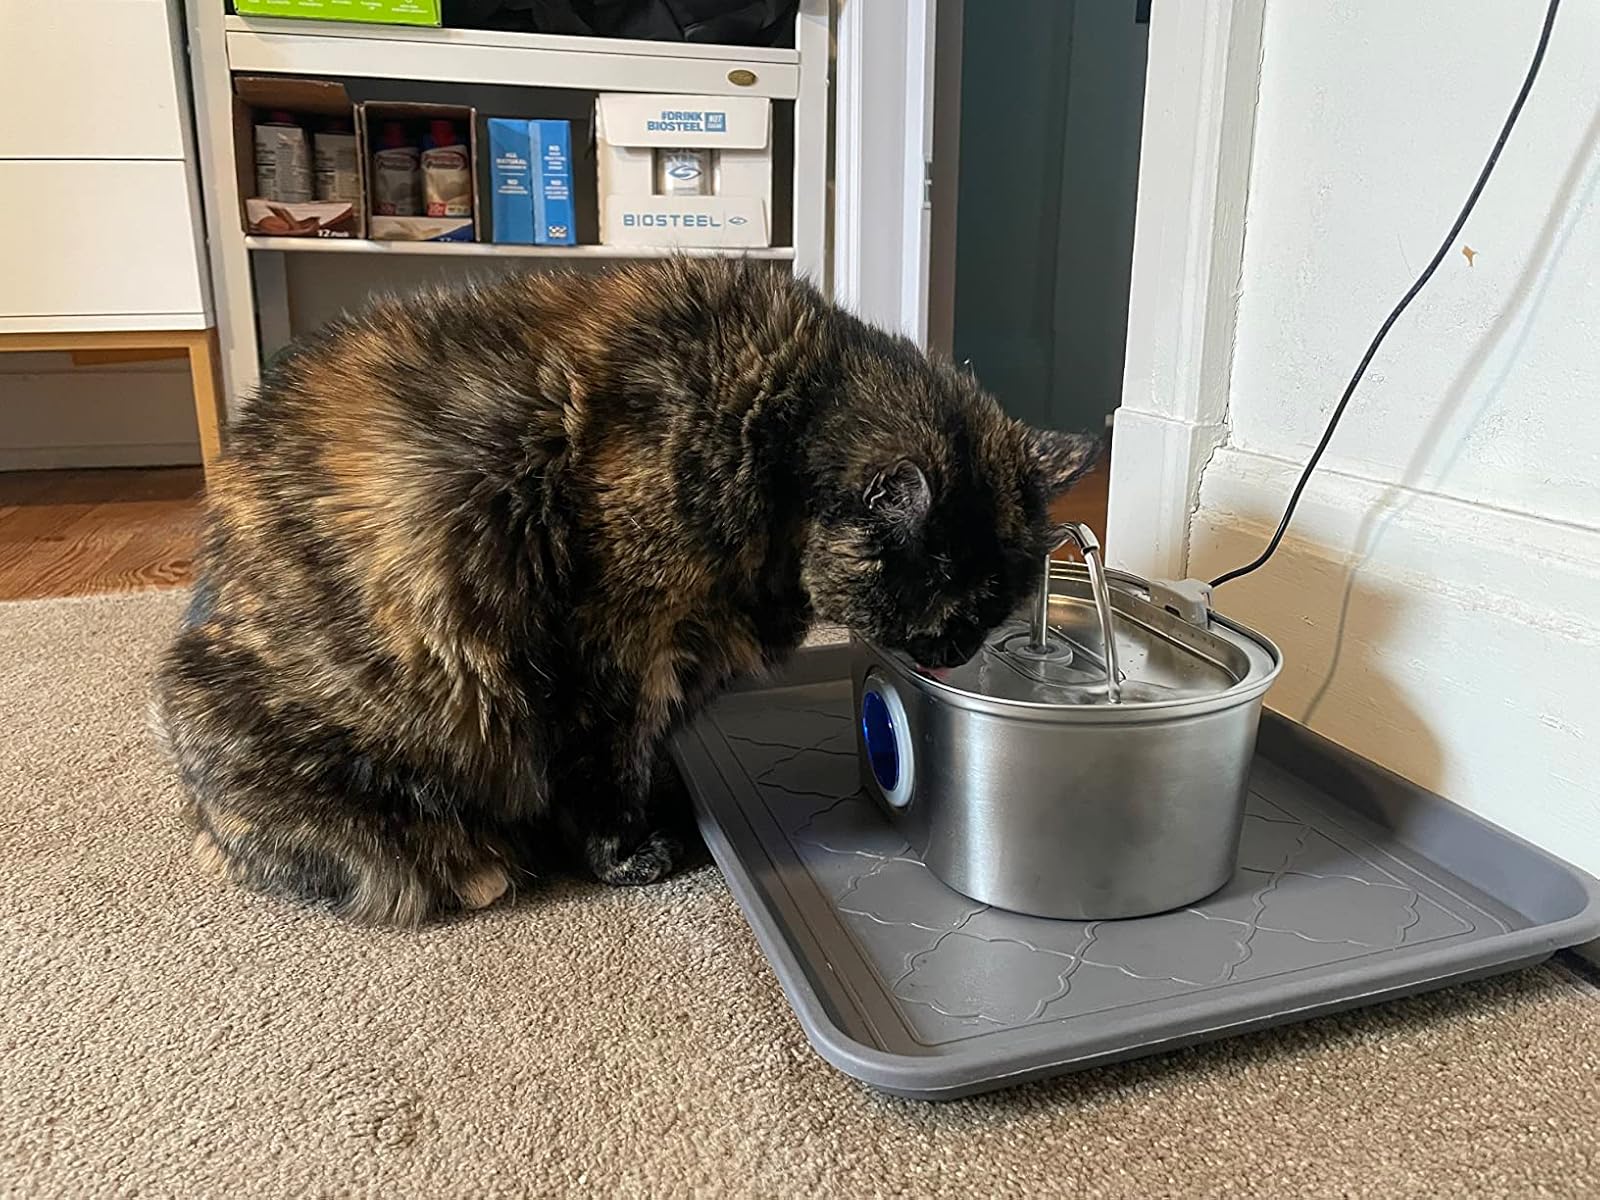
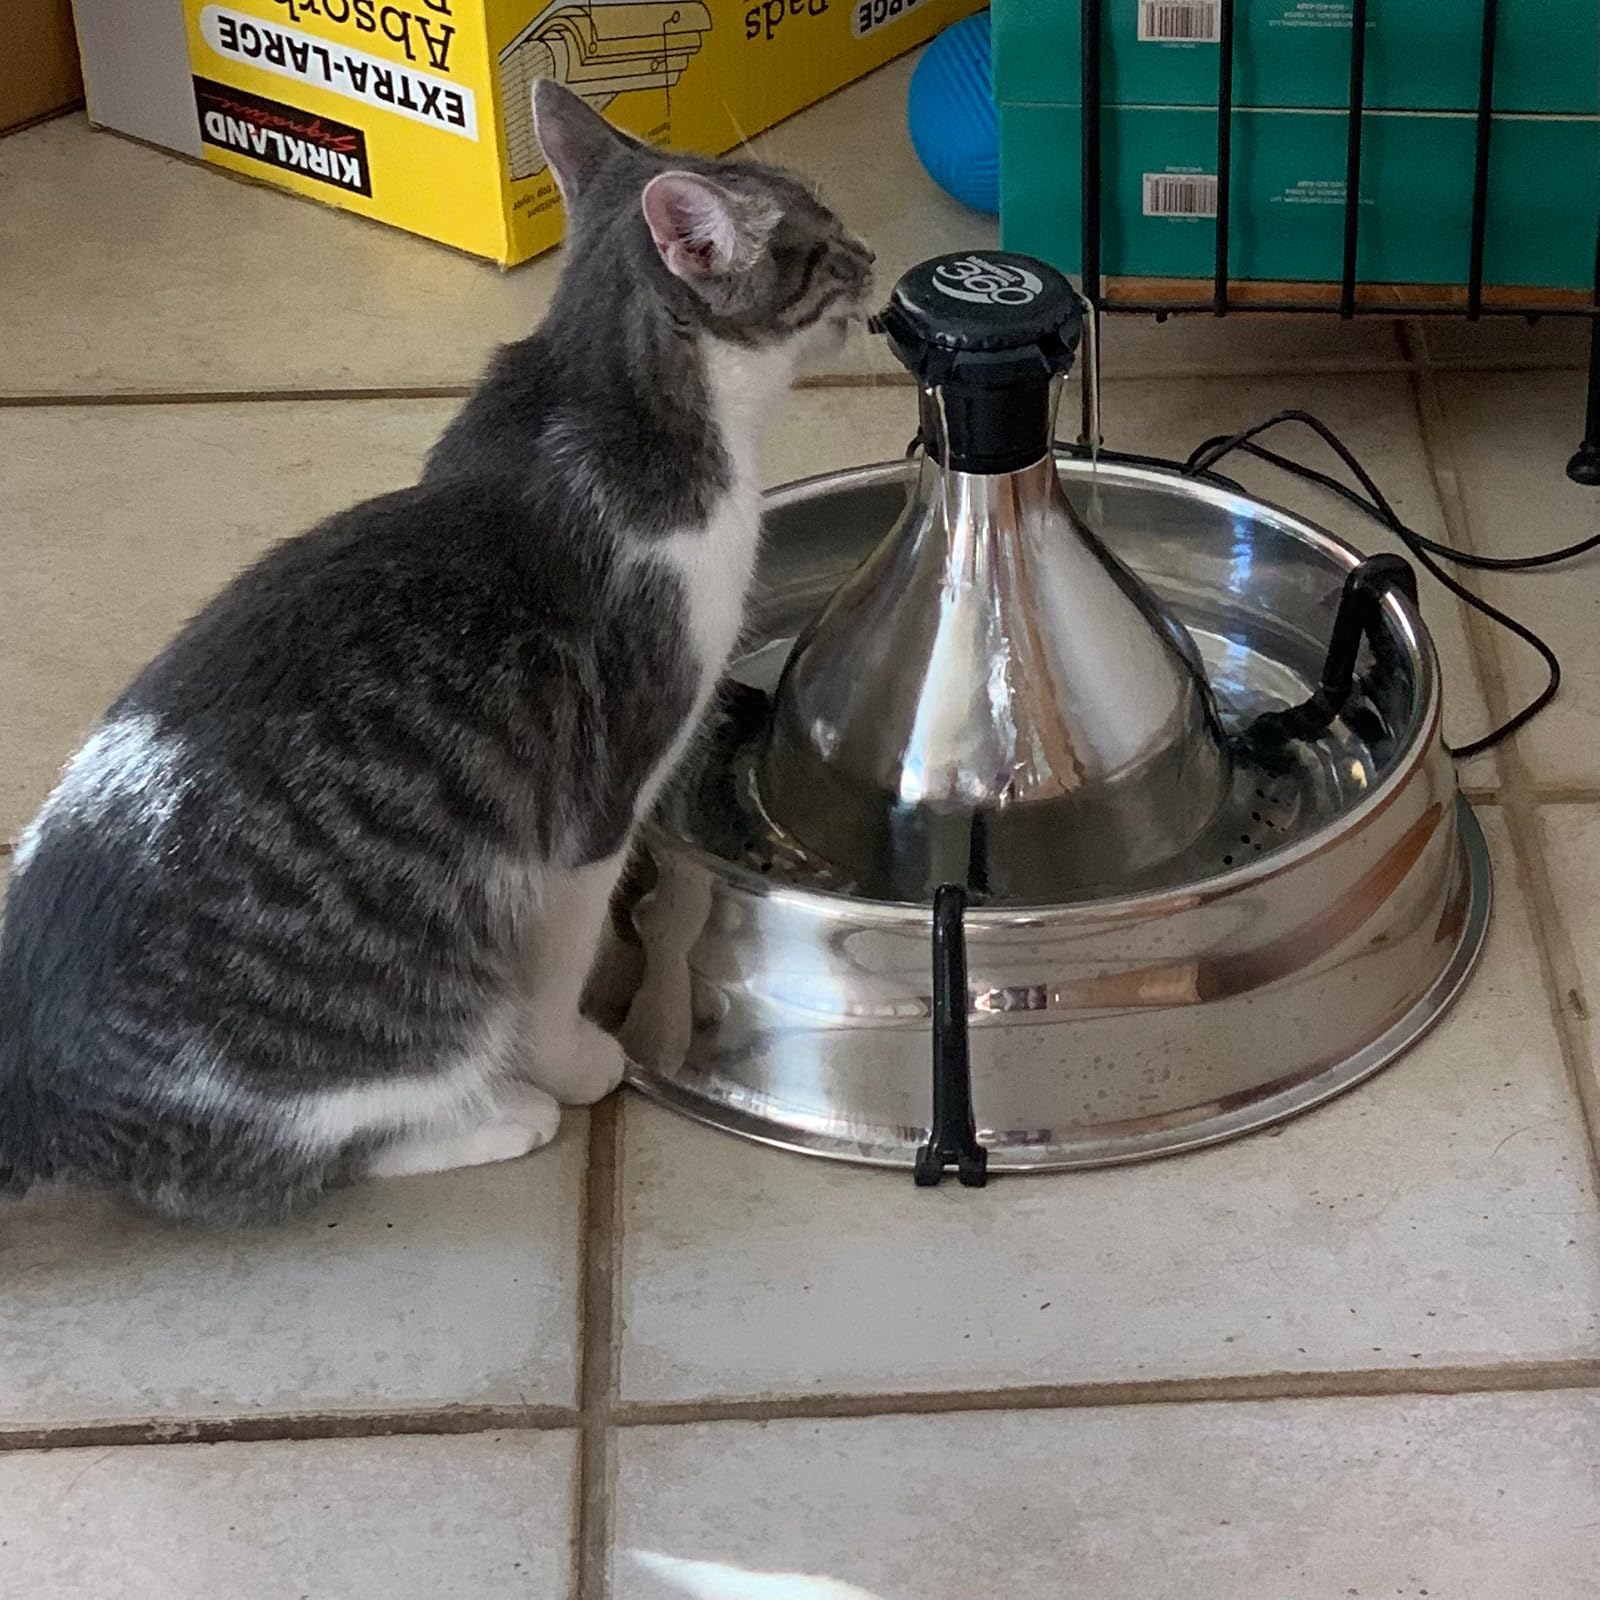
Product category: items_bowl
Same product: no